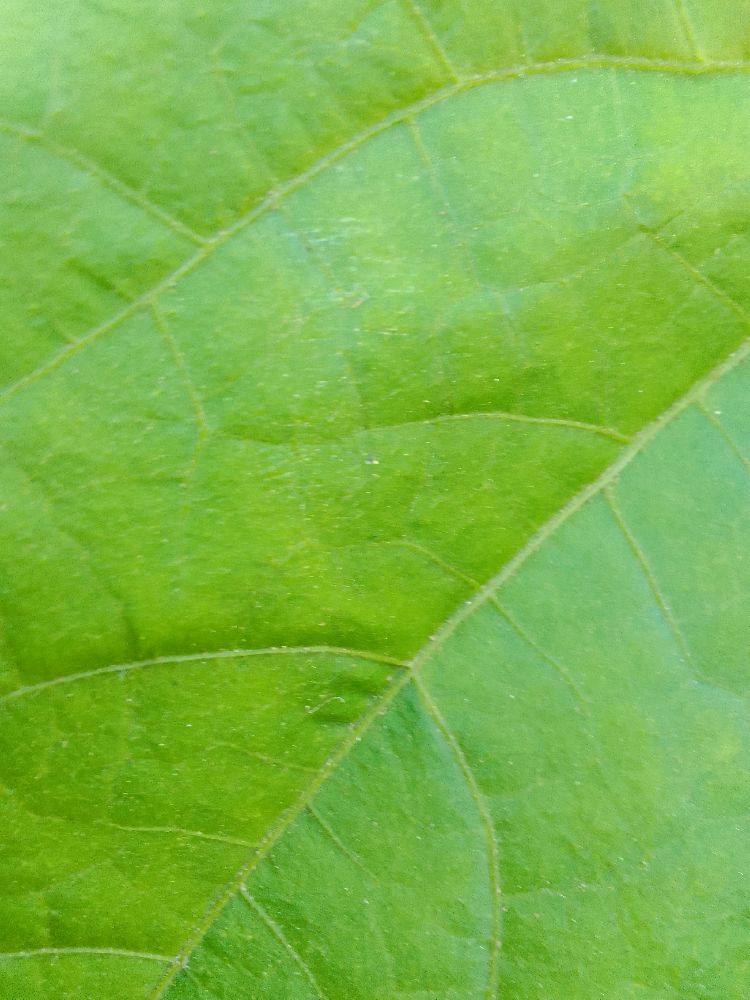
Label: healthy